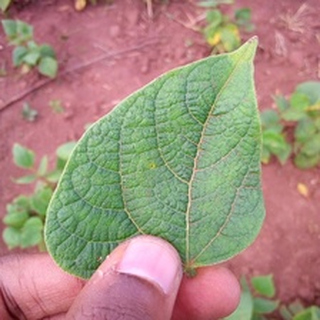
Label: healthy_bean